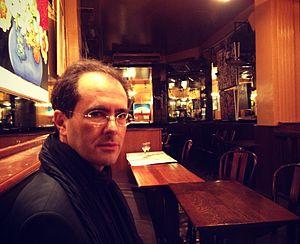
François Meyronnis
François Meyronnis est un écrivain français, né à Paris le 22 décembre 1961.